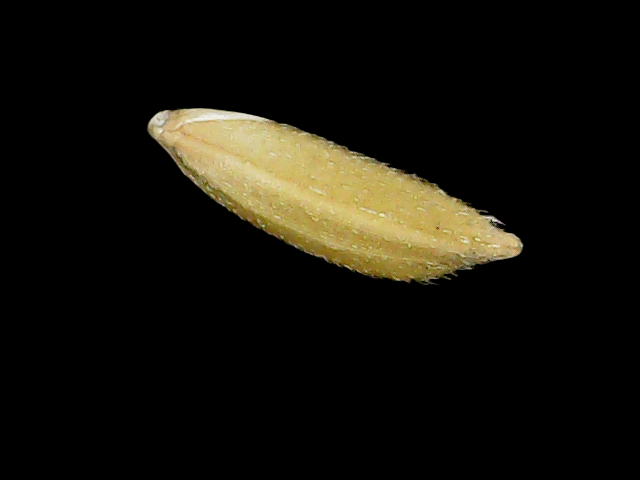
Rice variety: Binadhan17